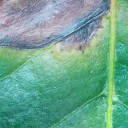
Label: Phoma